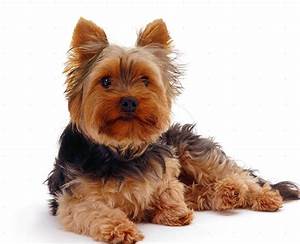
Label: cane